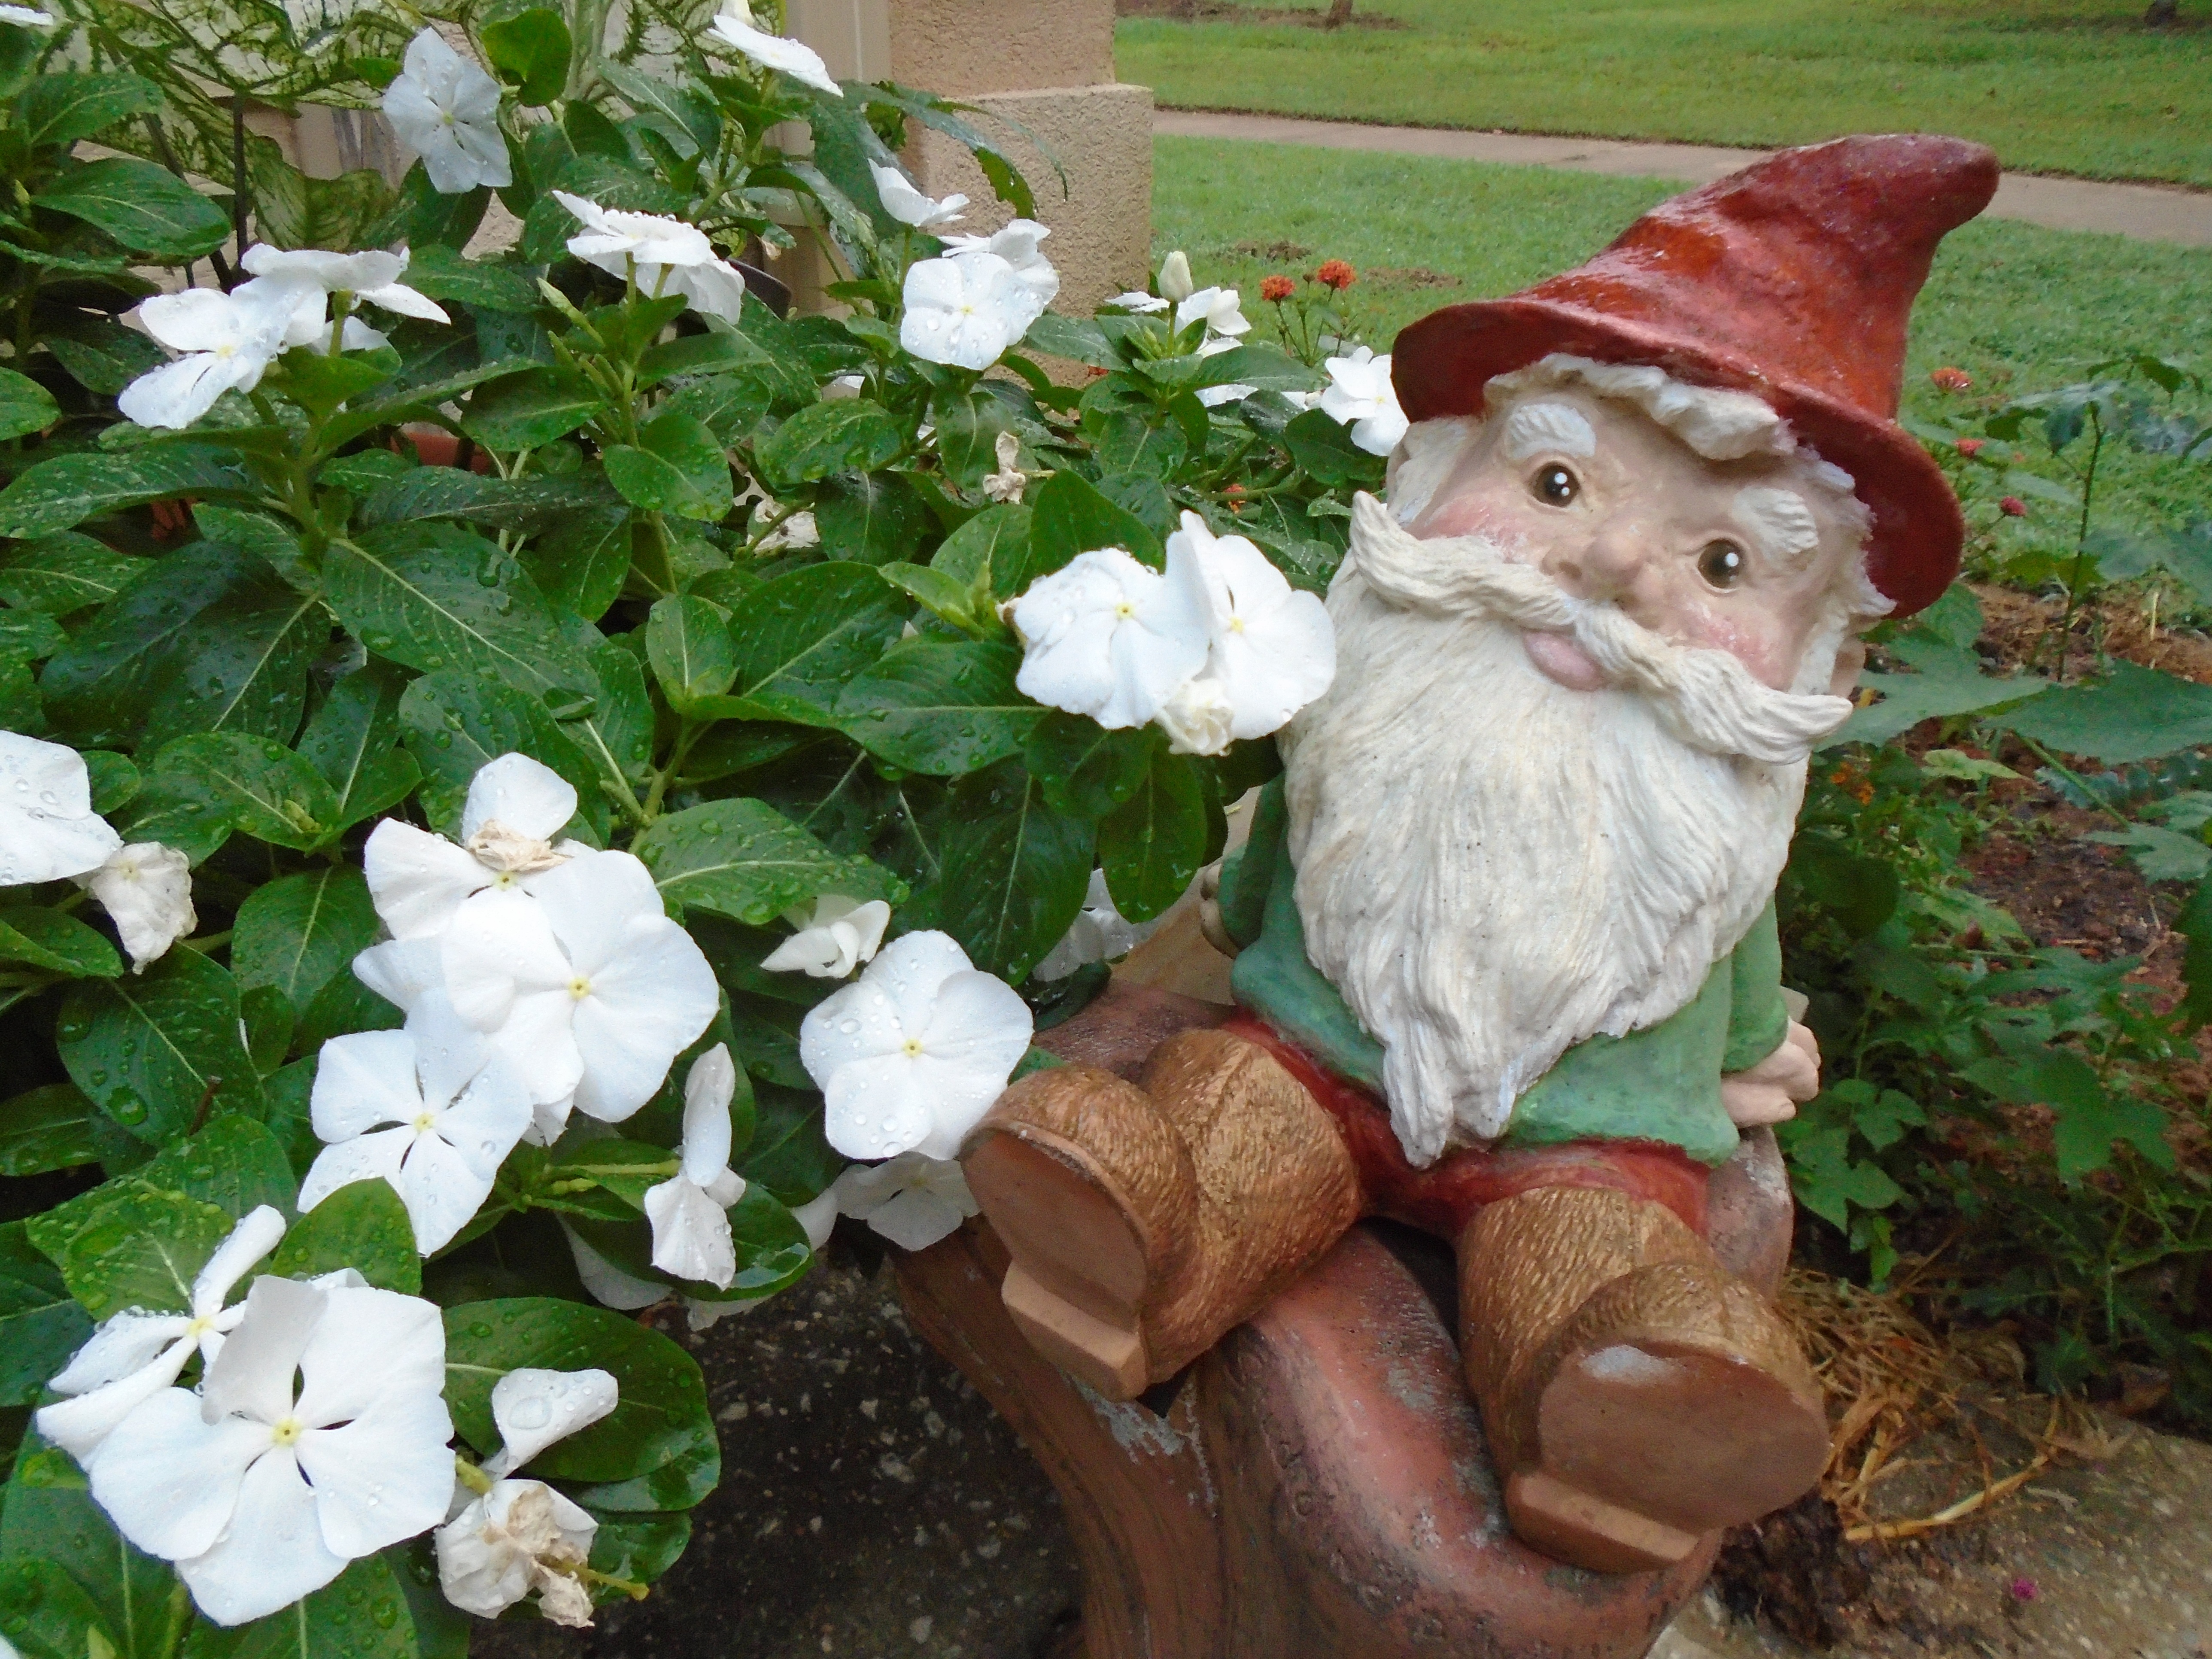
nature, outdoor, plant, flower, monument, statue, decoration, ceramic, garden, flowers, christmas decoration, decorative, figurine, gnome, garden gnome, lawn ornament